AMC AMX III

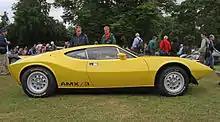
Short rear overhang, two-piece side window: the original AMX/3 design

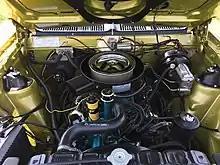
6.4-litre eight-cylinder AMC "Machine" engine

The handcrafted sheet steel hatchback body is joined to the floor pan to form a self-supporting unibody. With a height of 1.10 m, it is very flat, but exceptionally wide at .